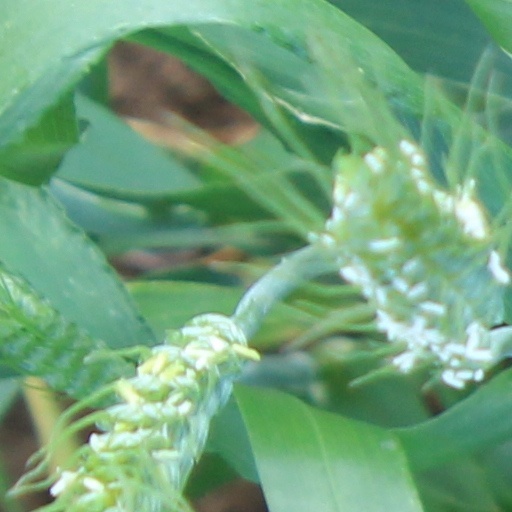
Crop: wheat